Peter and Paul Fortress

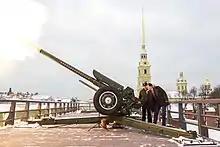
Midday cannon shot on February 8, 2018 (dedicated to the birthday of St. Petersburg University, Prof. N. Kuznetsov)

During the time of Peter the Great, a shot from the cannon of the Peter and Paul Fortress was heard in honor of military victories, on holidays, and also to warn residents about the rise in the water level of the Neva.